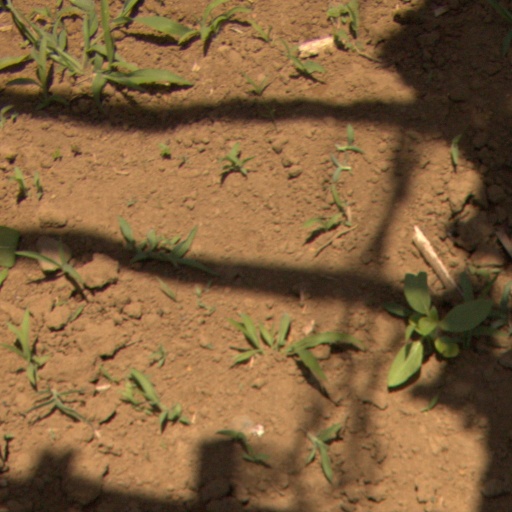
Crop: Jerusalem artichoke